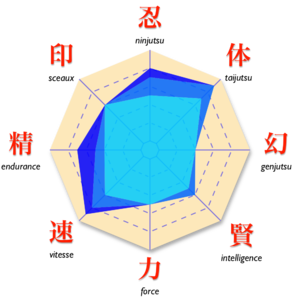
Naruto Manga - Personnage «
Neji Hyûga est un personnage du manga Naruto de Masashi Kishimoto. Il est aussi un membre de l'équipe 9 de Konoha de Gaï Maito et est célèbre comme étant un génie naturel du clan Hyûga.